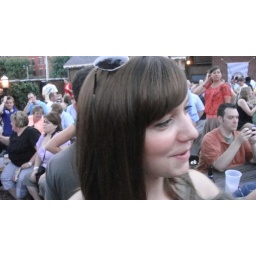
That guy in the orange shirt has a camera too!